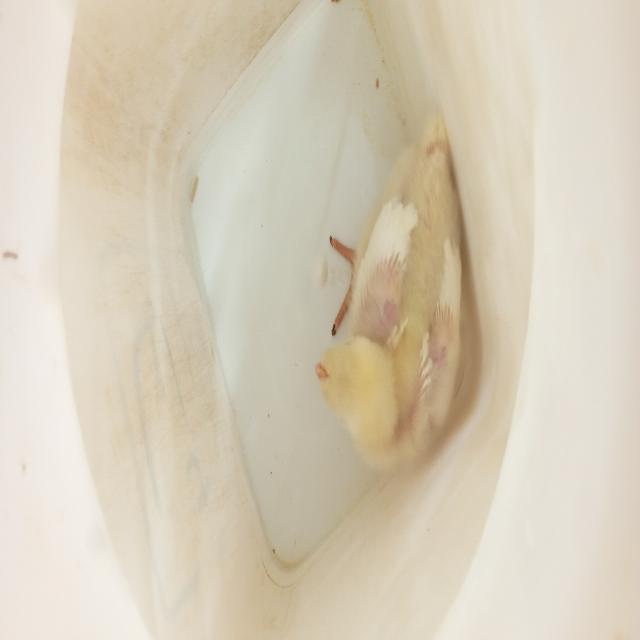
Weight: 368 g